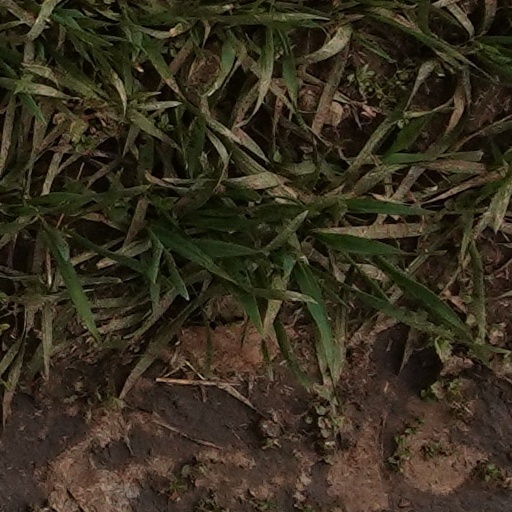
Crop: wheat